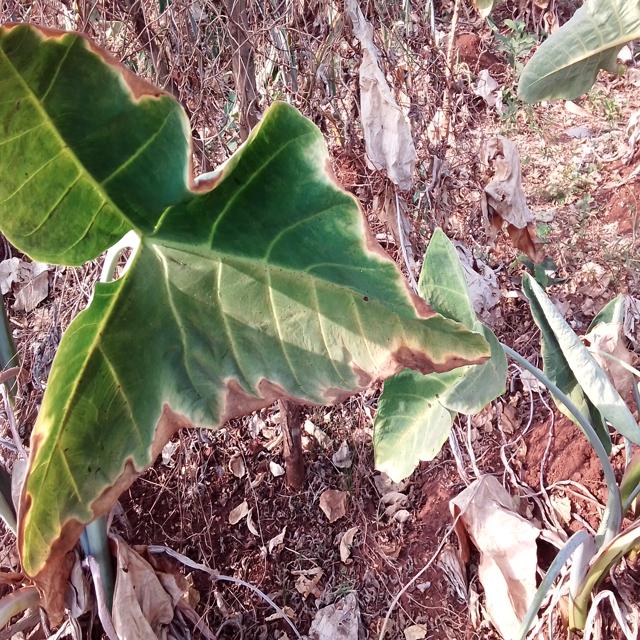
Label: Early_Blight